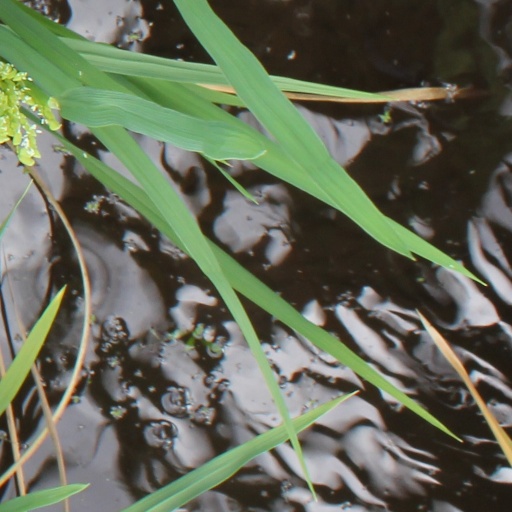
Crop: rice